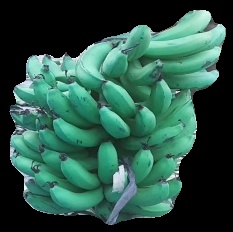
Variety: pachbale
Grade: grade3